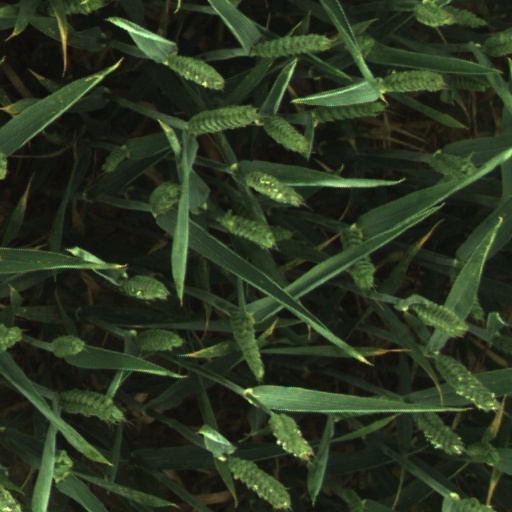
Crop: wheat